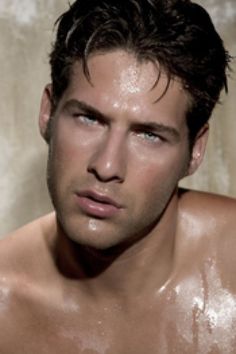
Portrait style: Real Portrait